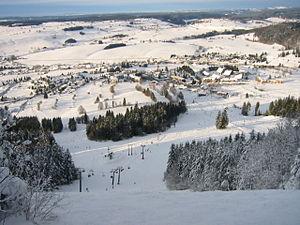
Station de ski Métabief dans le haut Doubs 7
L'économie de la Franche-Comté traite de la situation économique conjoncturelle et structurelle de la Franche-Comté de nos jours.
Le Doubs est un département français de la région Bourgogne-Franche-Comté qui tient son nom de la rivière Doubs. Il fait partie de la région historique et culturelle de Franche-Comté. Son chef-lieu est la ville de Besançon, qui est également la préfecture. Il dispose aussi de deux sous-préfectures, les villes de Montbéliard et de Pontarlier.
La Franche-Comté est une région culturelle et historique de l'Est de la France métropolitaine qui correspond approximativement à l'ancien comté de Bourgogne. Elle est appelée Fraintche-Comtè en franc-comtois et Franche-Comtât en arpitan, les deux langues comtoises traditionnelles.